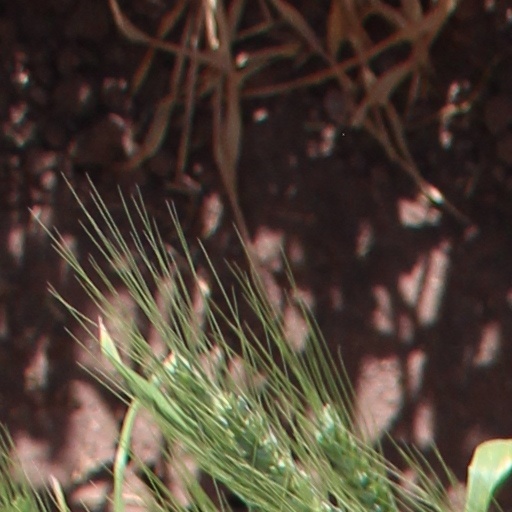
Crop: wheat